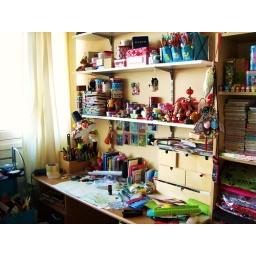
my paper desk corner in the study